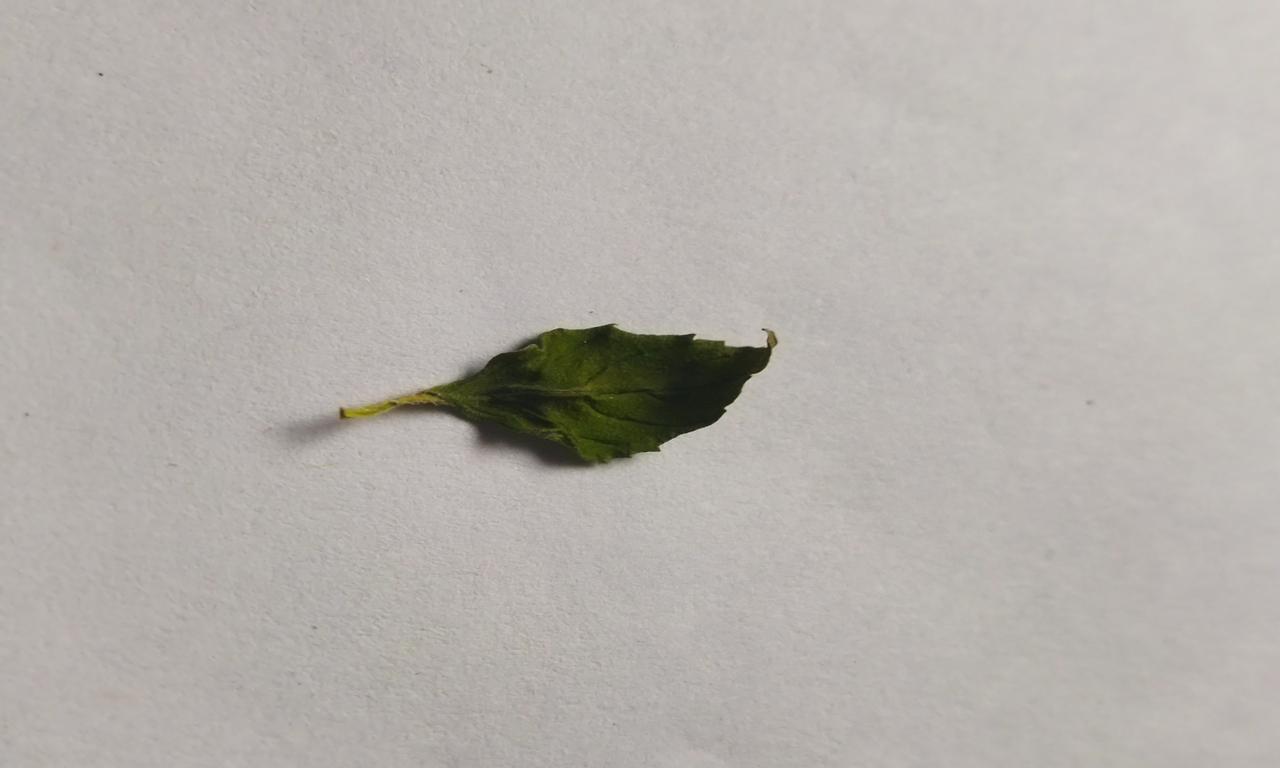
Label: Dried